Zoo Basel

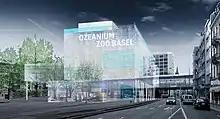
Ozeanium on Heuwaage

On March 17, 2009, Zoo Basel announced its intent to build Switzerland's first large-scale ocean aquarium. Mainly through private donors, a 70-million-Swiss-franc building is planned to be built on the Heuwaage square and will extend into the downtown nightlife strip of "Steinen".